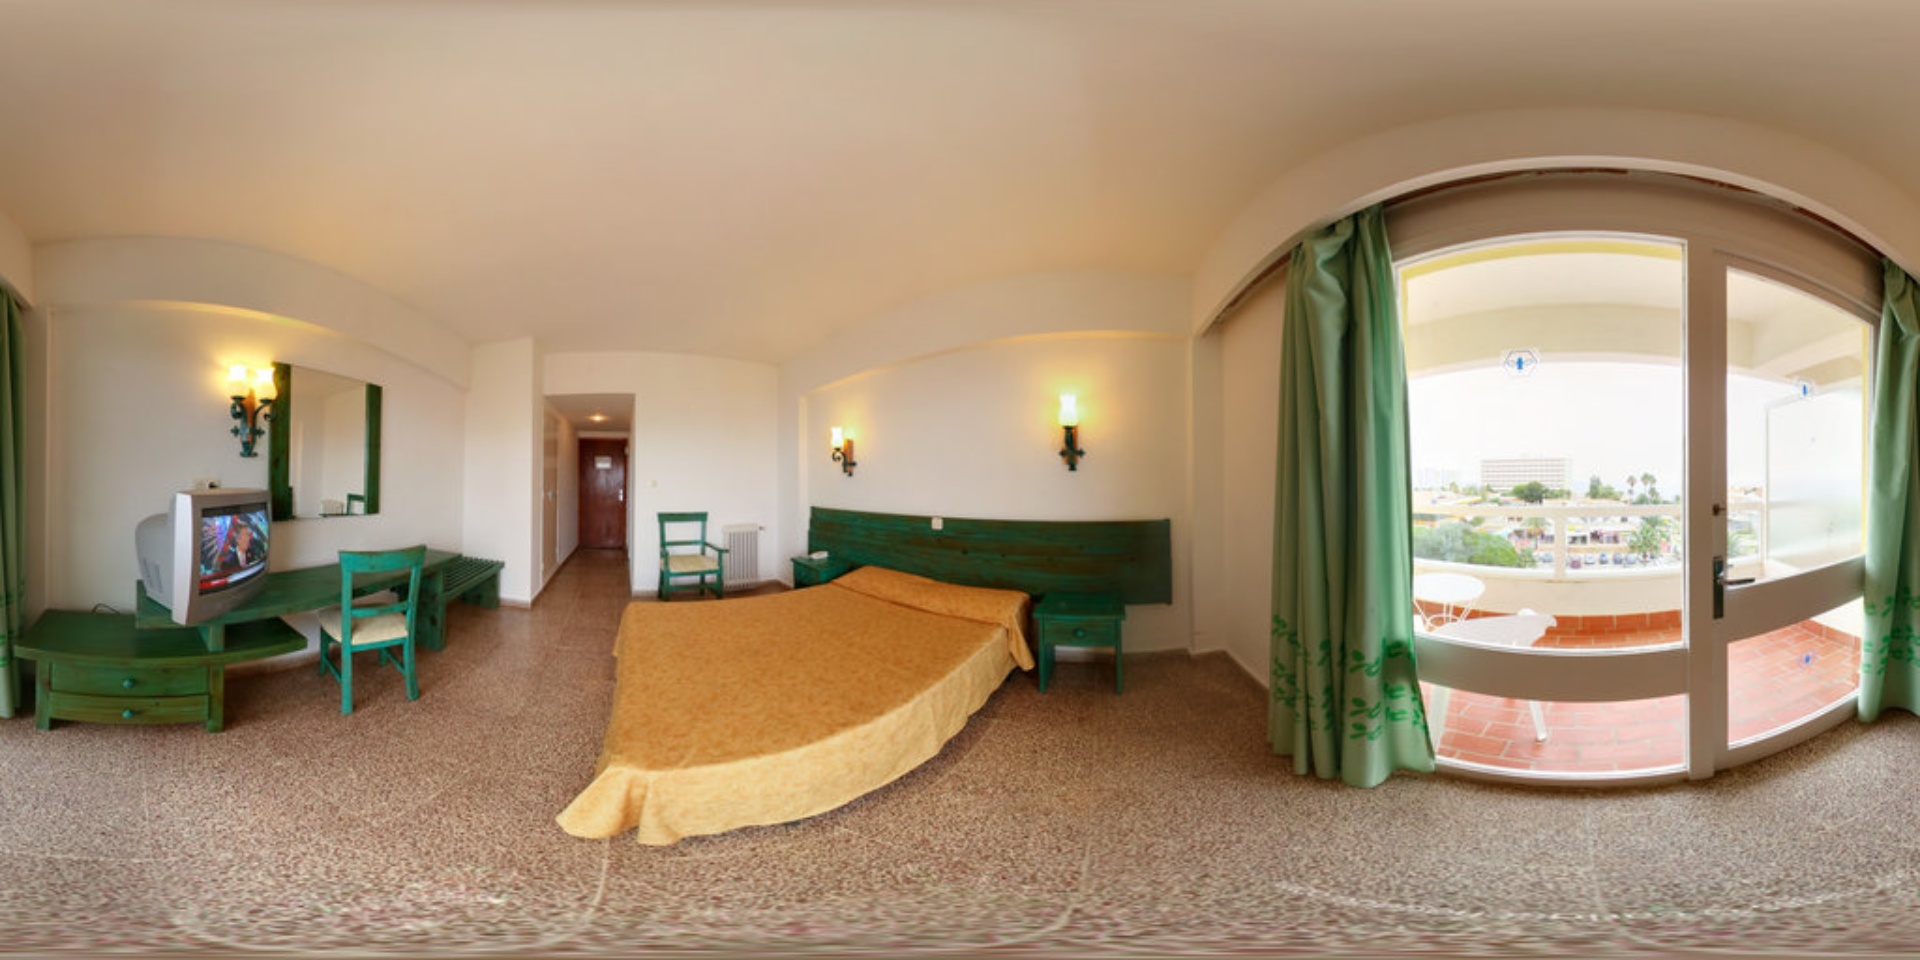
Referred object: the small television on the table

Referred object: walk straight ahead to the bed

Referred object: the green chair opposite the bed